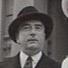
Age: 57